Aeronautics

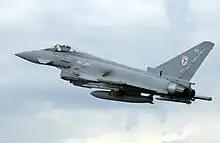
The Eurofighter Typhoon

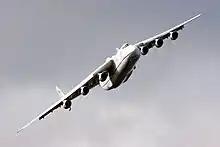
Antonov An-225 "Mriya", the largest aeroplane ever built

Aeronautics may be divided into three main branches, Aviation, Aeronautical science and Aeronautical engineering.